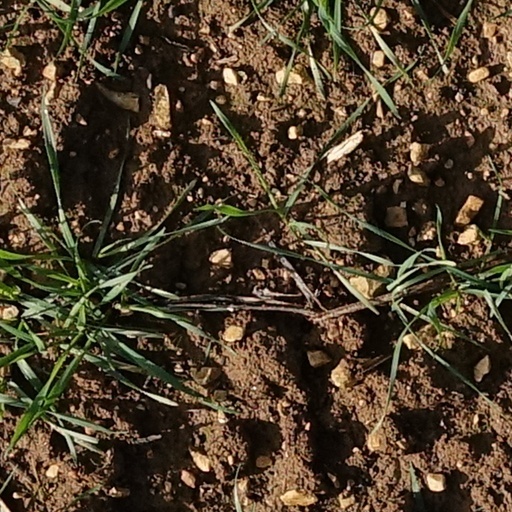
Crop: wheat